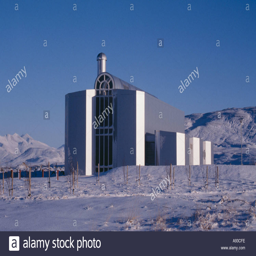
a modern building in the middle of nowhere